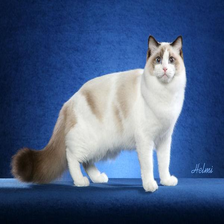
Species: cat
Breed: Ragdoll